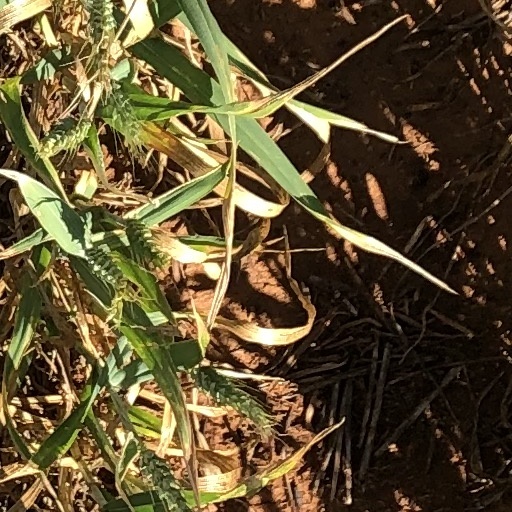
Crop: wheat